Peter Kinzing

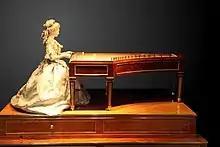
Automaton of a dulcimer player made by Kinzing in 1784, on display at Conservatoire national des arts et métiers.

Kinzing was born in Neuwied, Germany, and is supposed to have made his first pendulum clock at the age of ten. He began work with the German "ébéniste" David Roentgen circa 1770; Roentgen made the cases, and Kinzing produced the complicated mechanisms with automatic musical instruments, especially organs und dulcimers, a few carillons are also known of. In 1785 both were honored with titles from the French monarchy. Kinzing was called "horloger de la reine" (Clockmaker to the Queen).